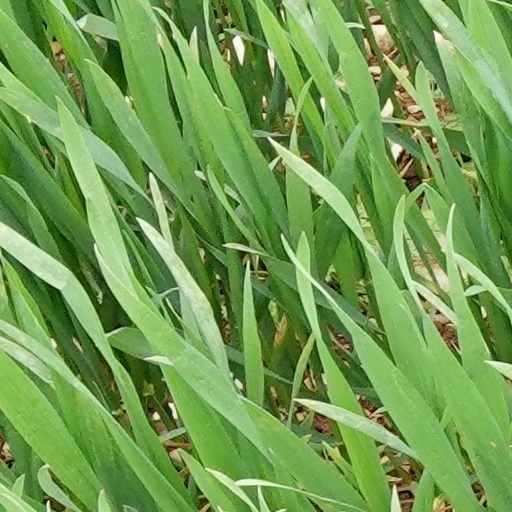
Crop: wheat